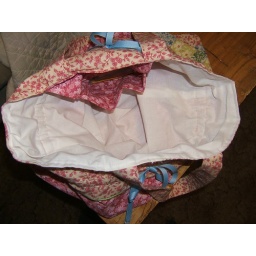
inside showing pocket in the market bag